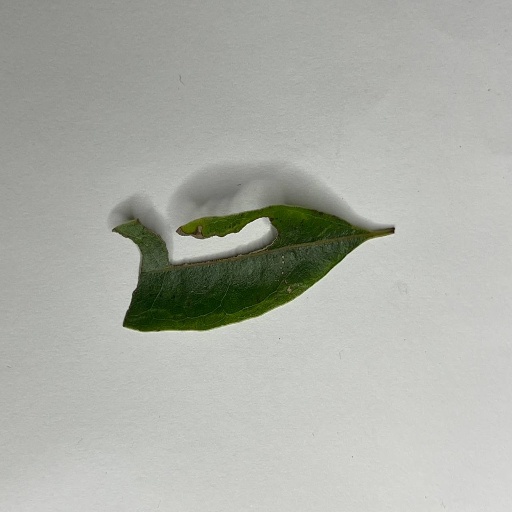
Species: Camphor
Leaf condition: Shot Hole